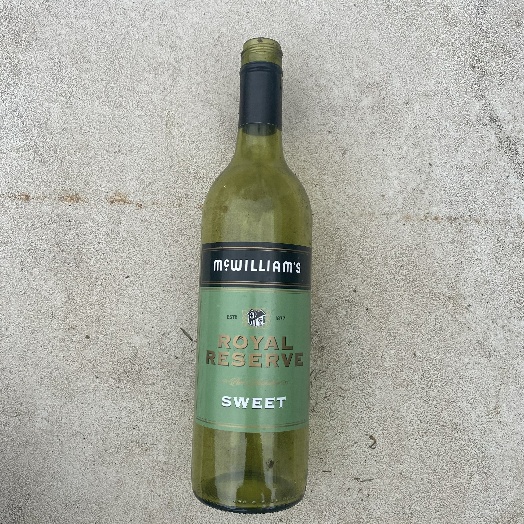
Label: Glass